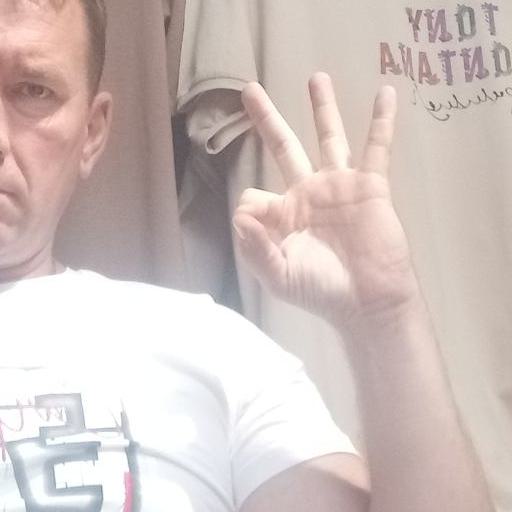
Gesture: ok